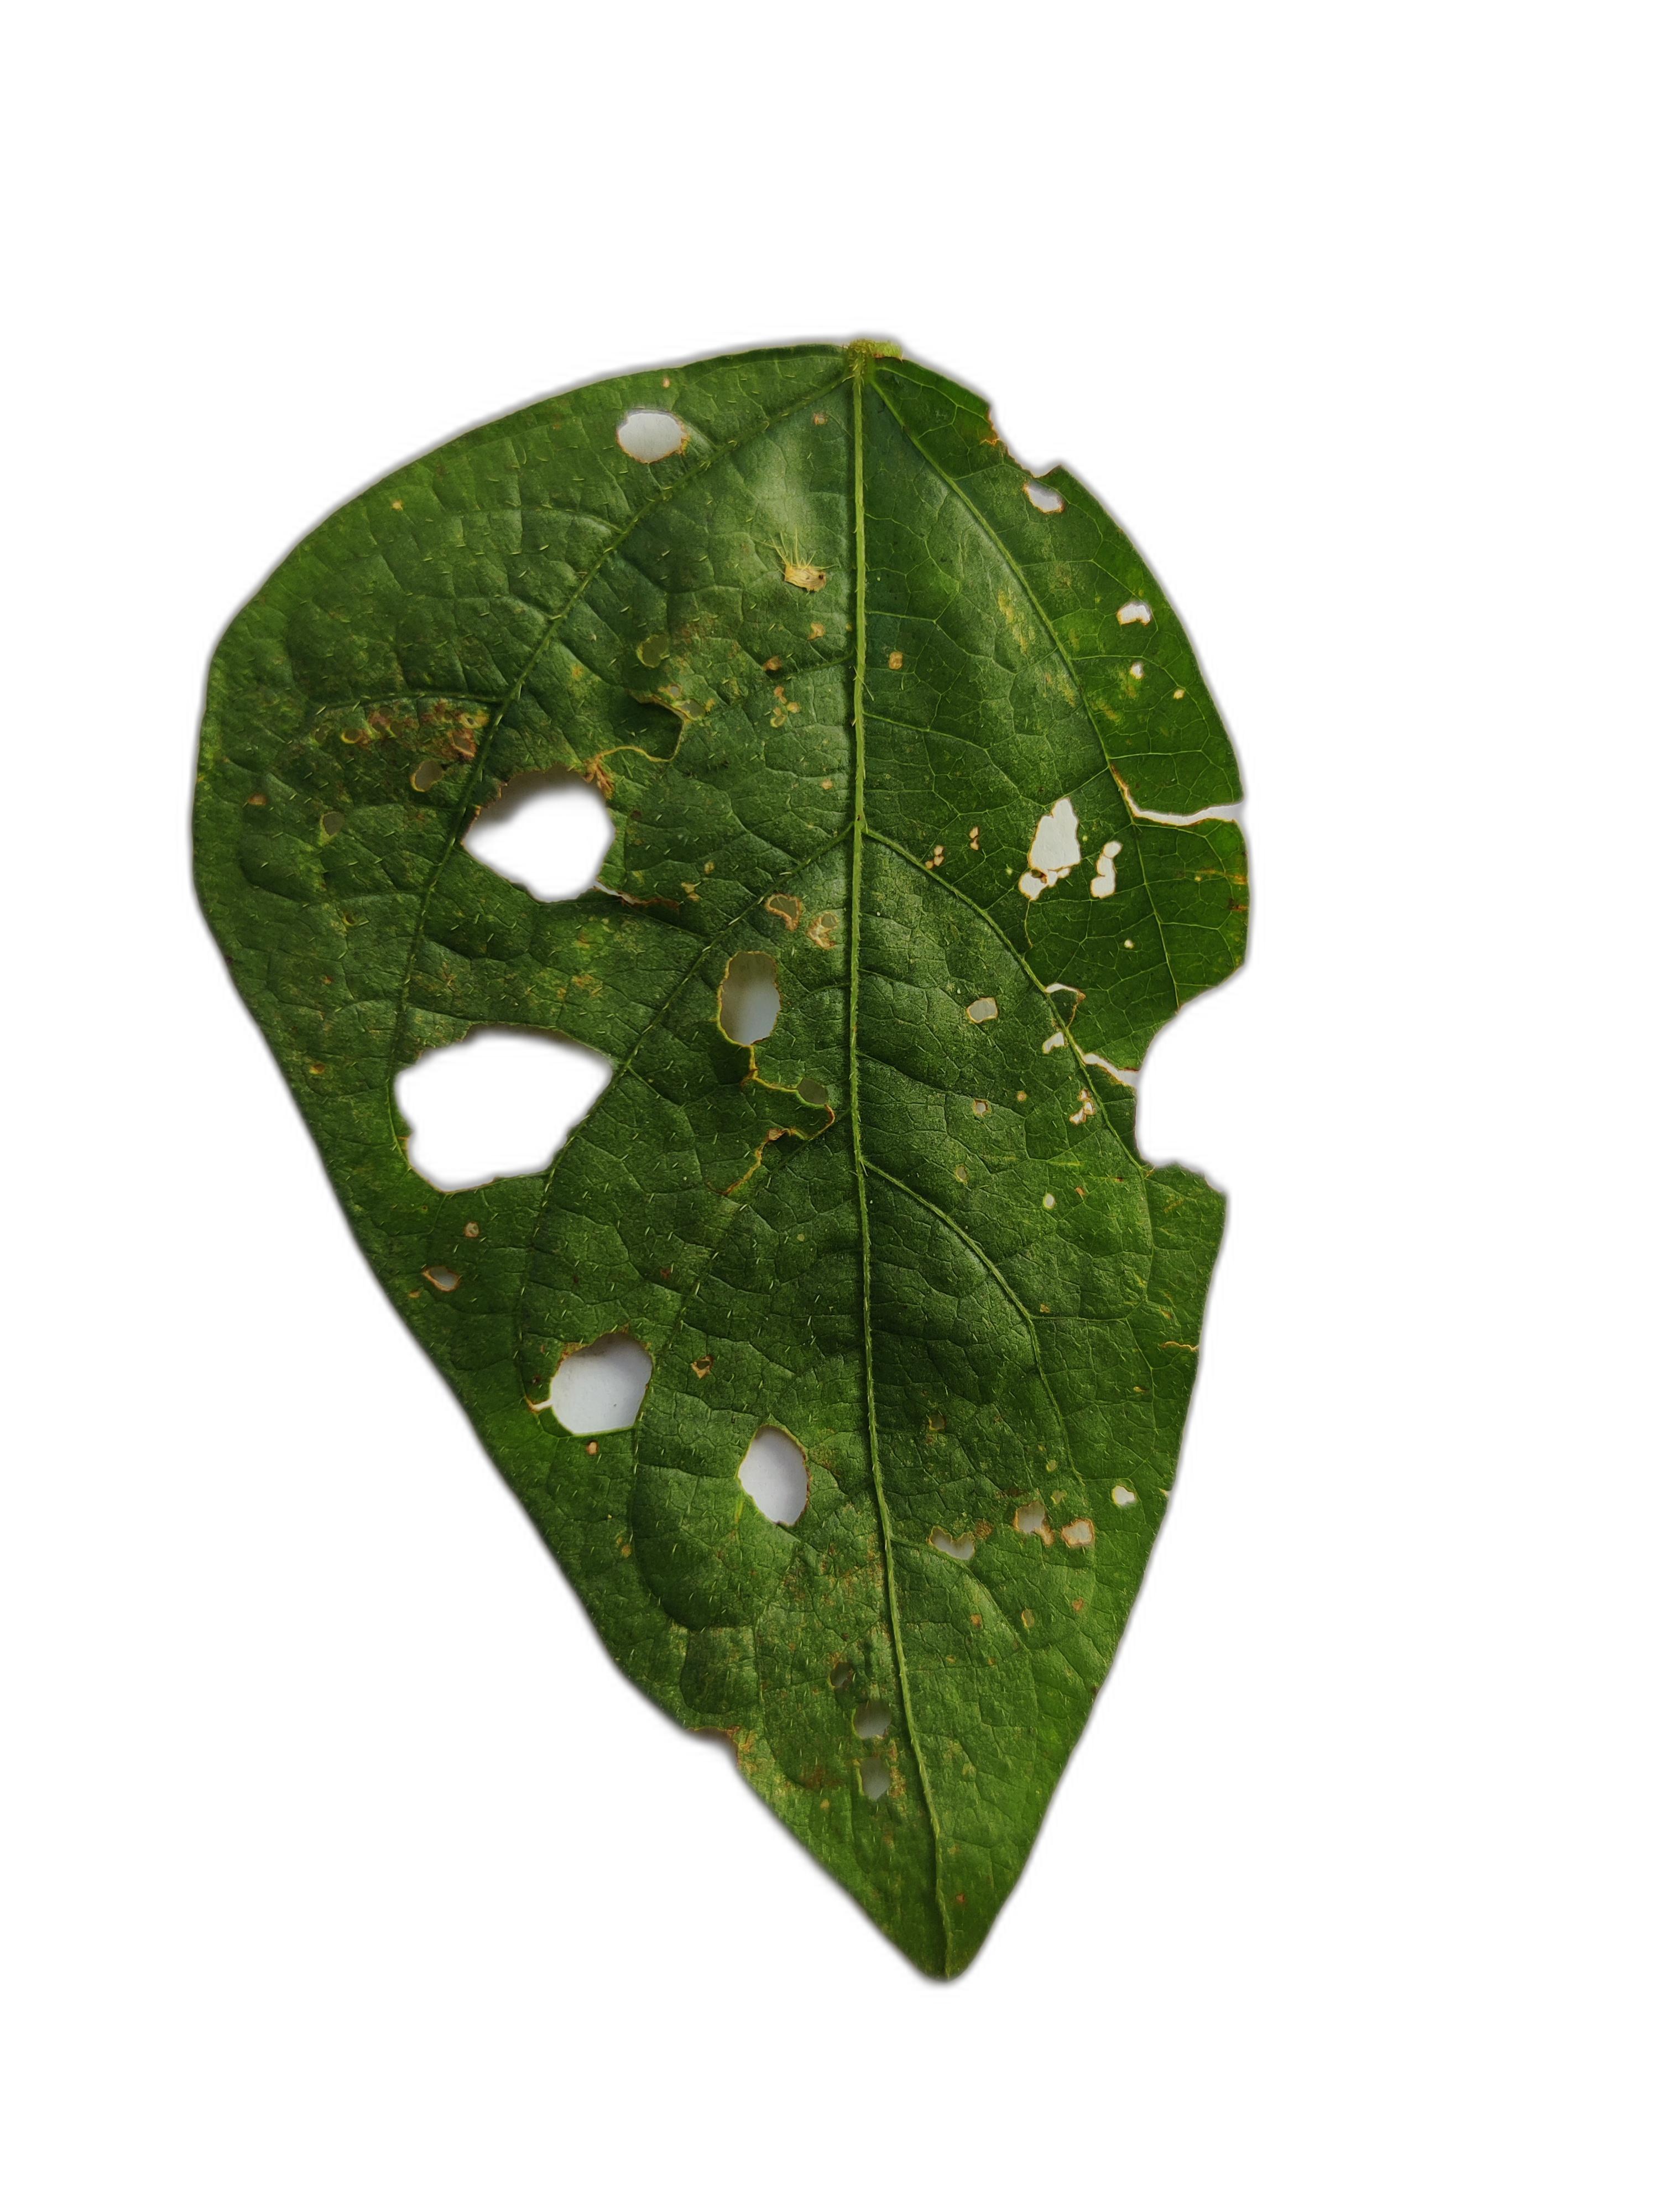
Label: Cercospora leaf spot